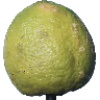
Label: limes